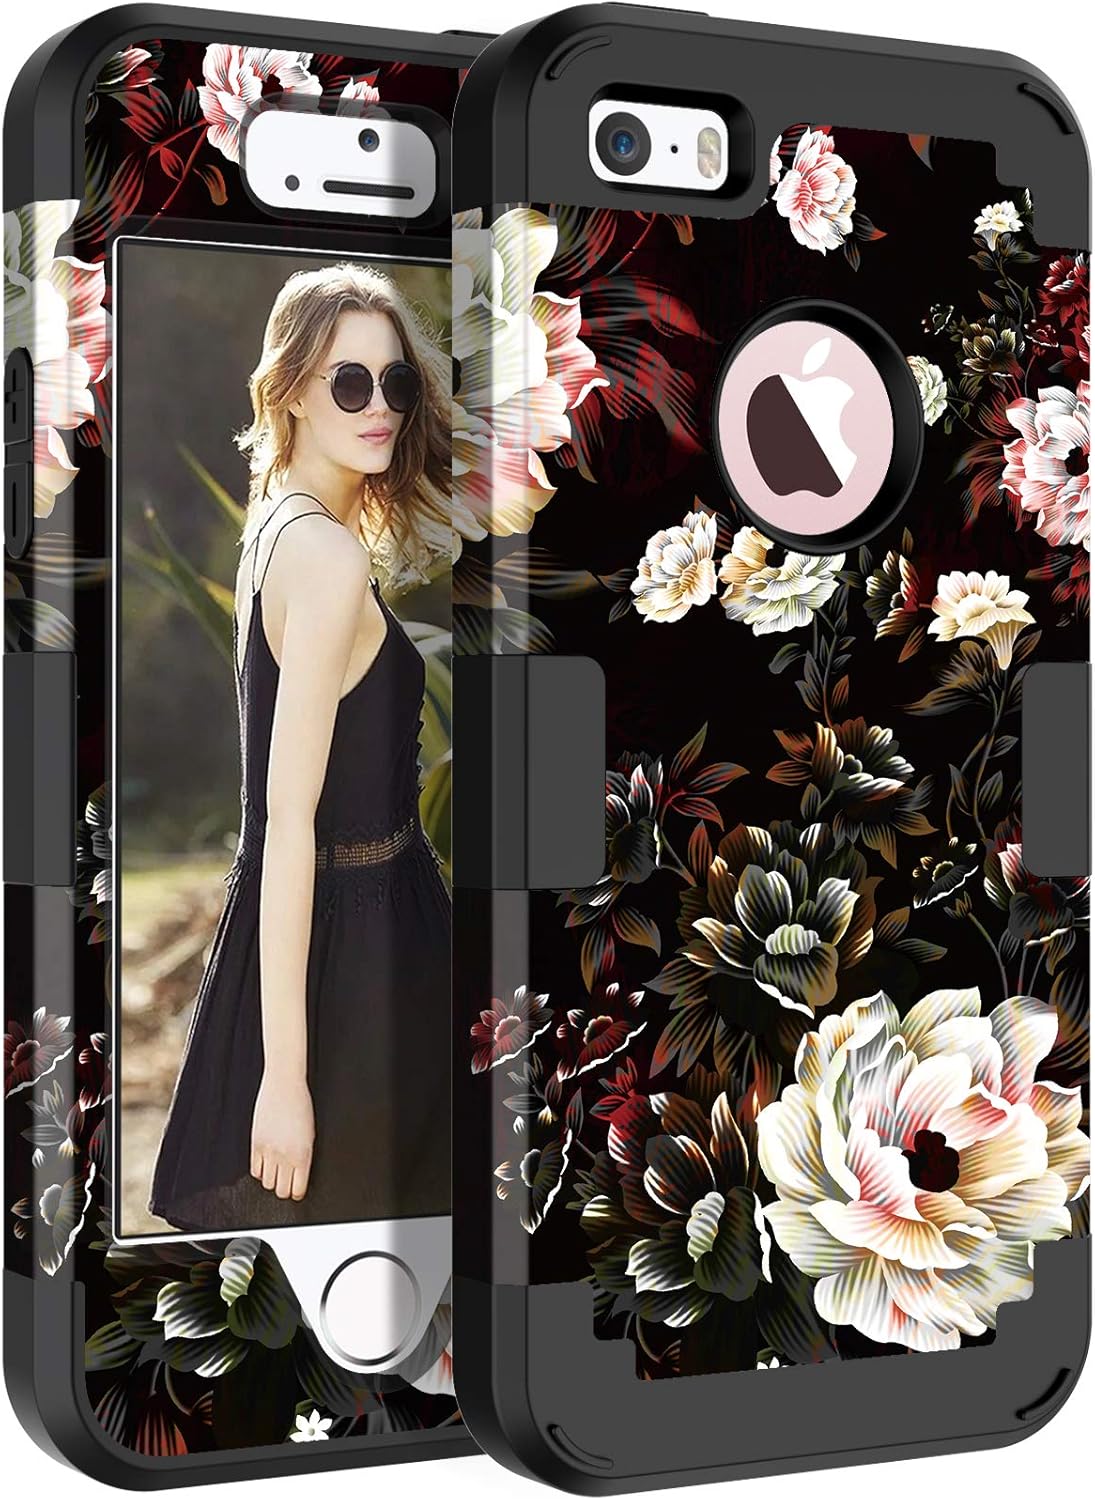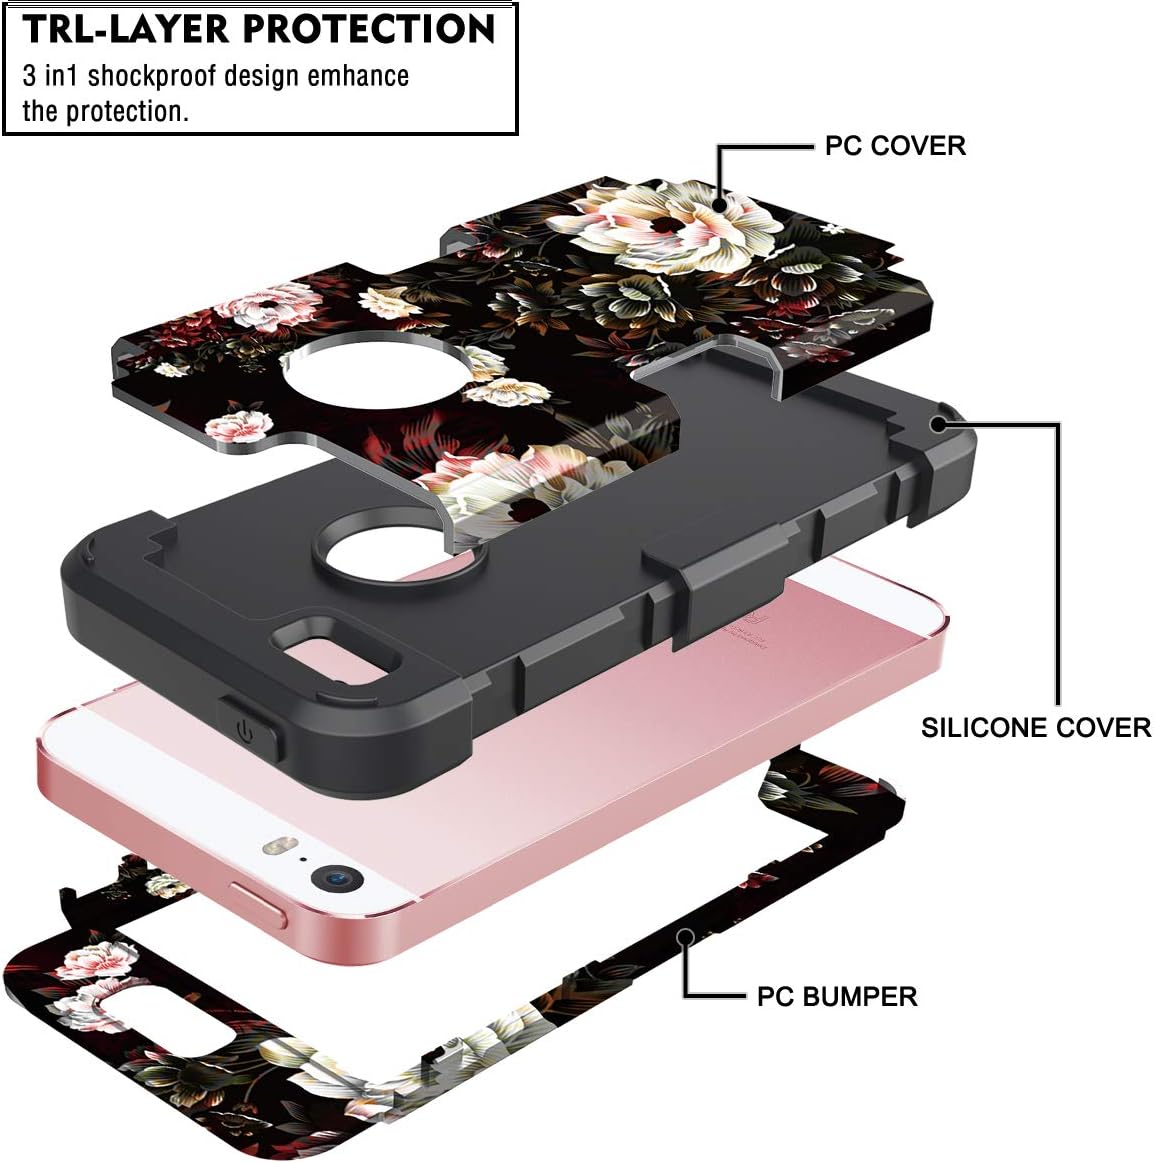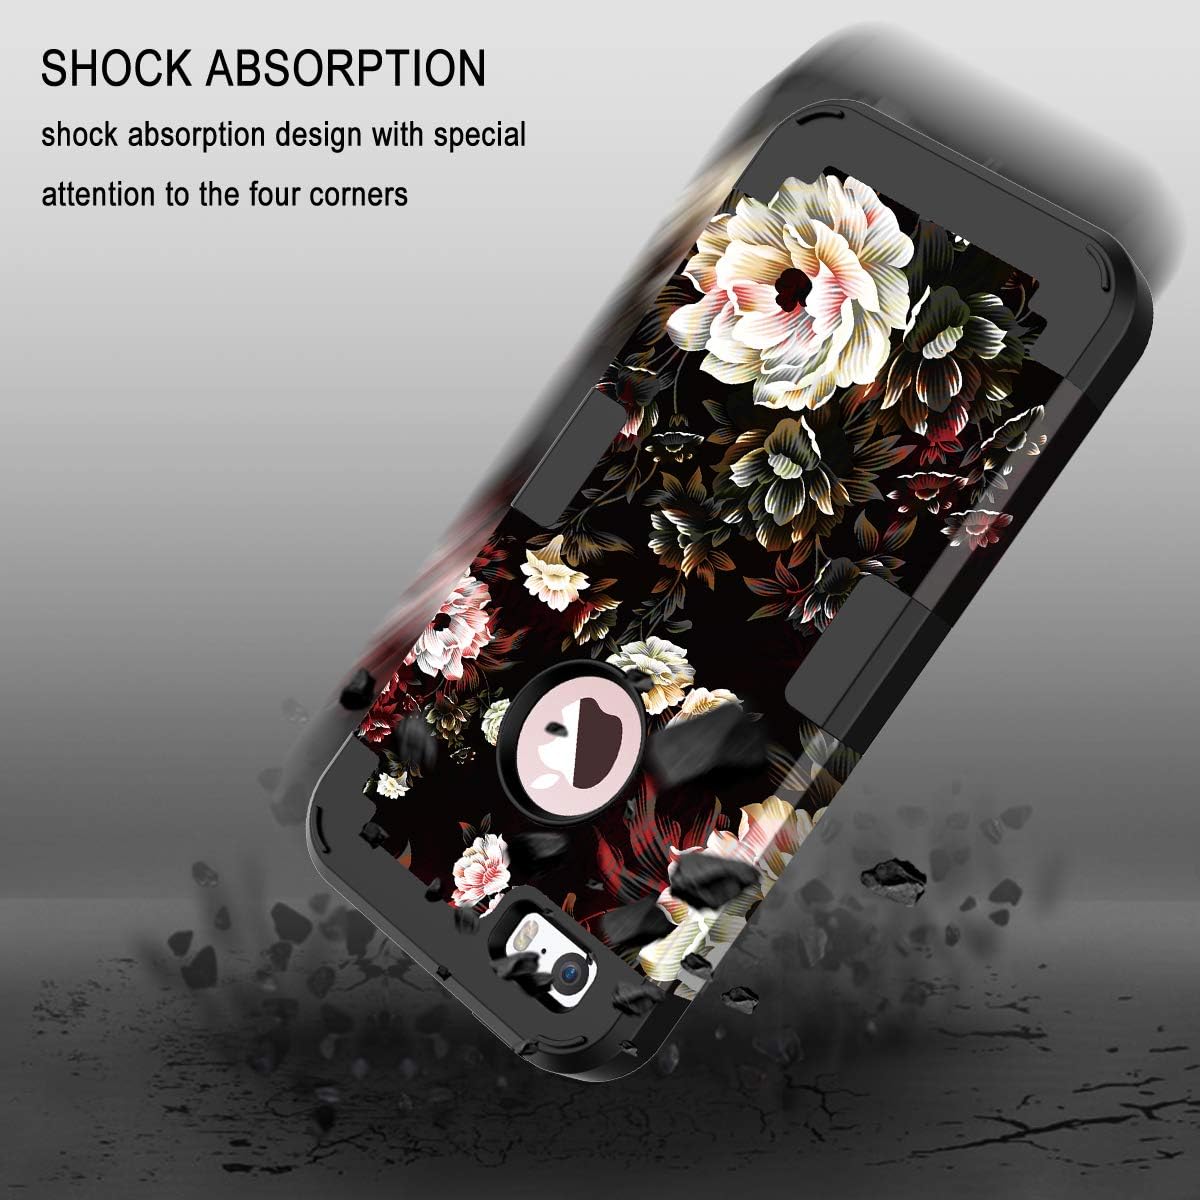
Pandawell Compatible iPhone SE Case iPhone 5/5s Case Floral 3 in 1 Heavy Duty Hybrid Sturdy High Impact Shockproof Protective Cover Case for Apple iPhone SE/5s/5, Black/White Flower
Category: Cell Phones & Accessories
This 3 in 1 shockproof case is made of Hard PC + Soft Silicone. A soft silicone inner case tightly grips to your phone while absorbing shocks and bumps.Simple snap-on design polycarbonate hard-shell case perfectly secure your device and easy access to all buttons, sensors, and ports. Package: 1x Hybrid case for Apple iPhone SE, iPhone 5/5s with 4 inch screen Please Note: Accessory only, phone not included How to install?  1.Put your phone inside the silicone layer case. 2.Put the silicone layer case into the back cover  3.Snap the plastic bumper on the silicone back cover.
Features: Specially designed for Apple iPhone SE, iPhone 5/5s with 4 inch screen, please kindly attention that this case NOT fit with iPhone SE 2020 4.7 inch and it is WITHOUT built-in screen protector. | 3 in 1 design: plastic back cover + plastic bumper + silicone inner frame maximum protect your phone from drop and scratch protection. | Fashion and unique floral pattern: the floral partern was printed under a layer of PET, it makes printing vivid and never fade, colorful floral pattern makes your phone different and eyes-catching. | Full degree of protection: covers all four corners and includes raised edges and a PC&silicon lip to keep the screen from scratching or touching the ground. | Precise cut and design; easy access to all ports, sensors, speakers, cameras and all features. Wireless charger compatible